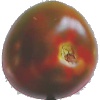
Label: Tomato Maroon 1